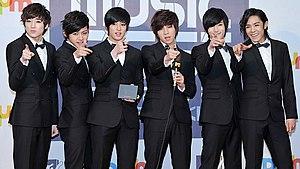
Cet article est une liste non exhaustive de boys bands.